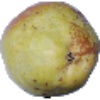
Label: pear_williams